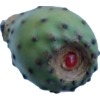
Label: cactus_fruit_green